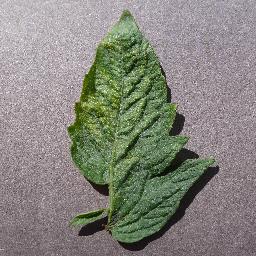
Label: Tomato___Spider_mites Two-spotted_spider_mite